Phenomenology (philosophy)

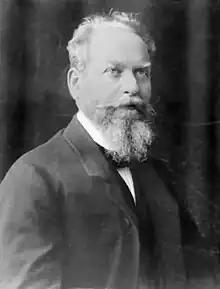
Edmund Husserl in 1900

Husserl derived many important concepts central to phenomenology from the works and lectures of his teachers, the philosophers and psychologists Franz Brentano and Carl Stumpf. An important element of phenomenology that Husserl borrowed from Brentano is intentionality (often described as "aboutness" or "directedness"), the notion that consciousness is always consciousness "of" something. The object of consciousness is called the "intentional object", and this object is constituted for consciousness in many different ways, through, for instance, perception, memory, signification, and so forth. Throughout these different intentionalities, though they have different structures and different ways of being "about" the object, an object is still constituted as the identical object; consciousness is directed at the same intentional object in direct perception as it is in the immediately-following retention of this object and the eventual remembering of it.